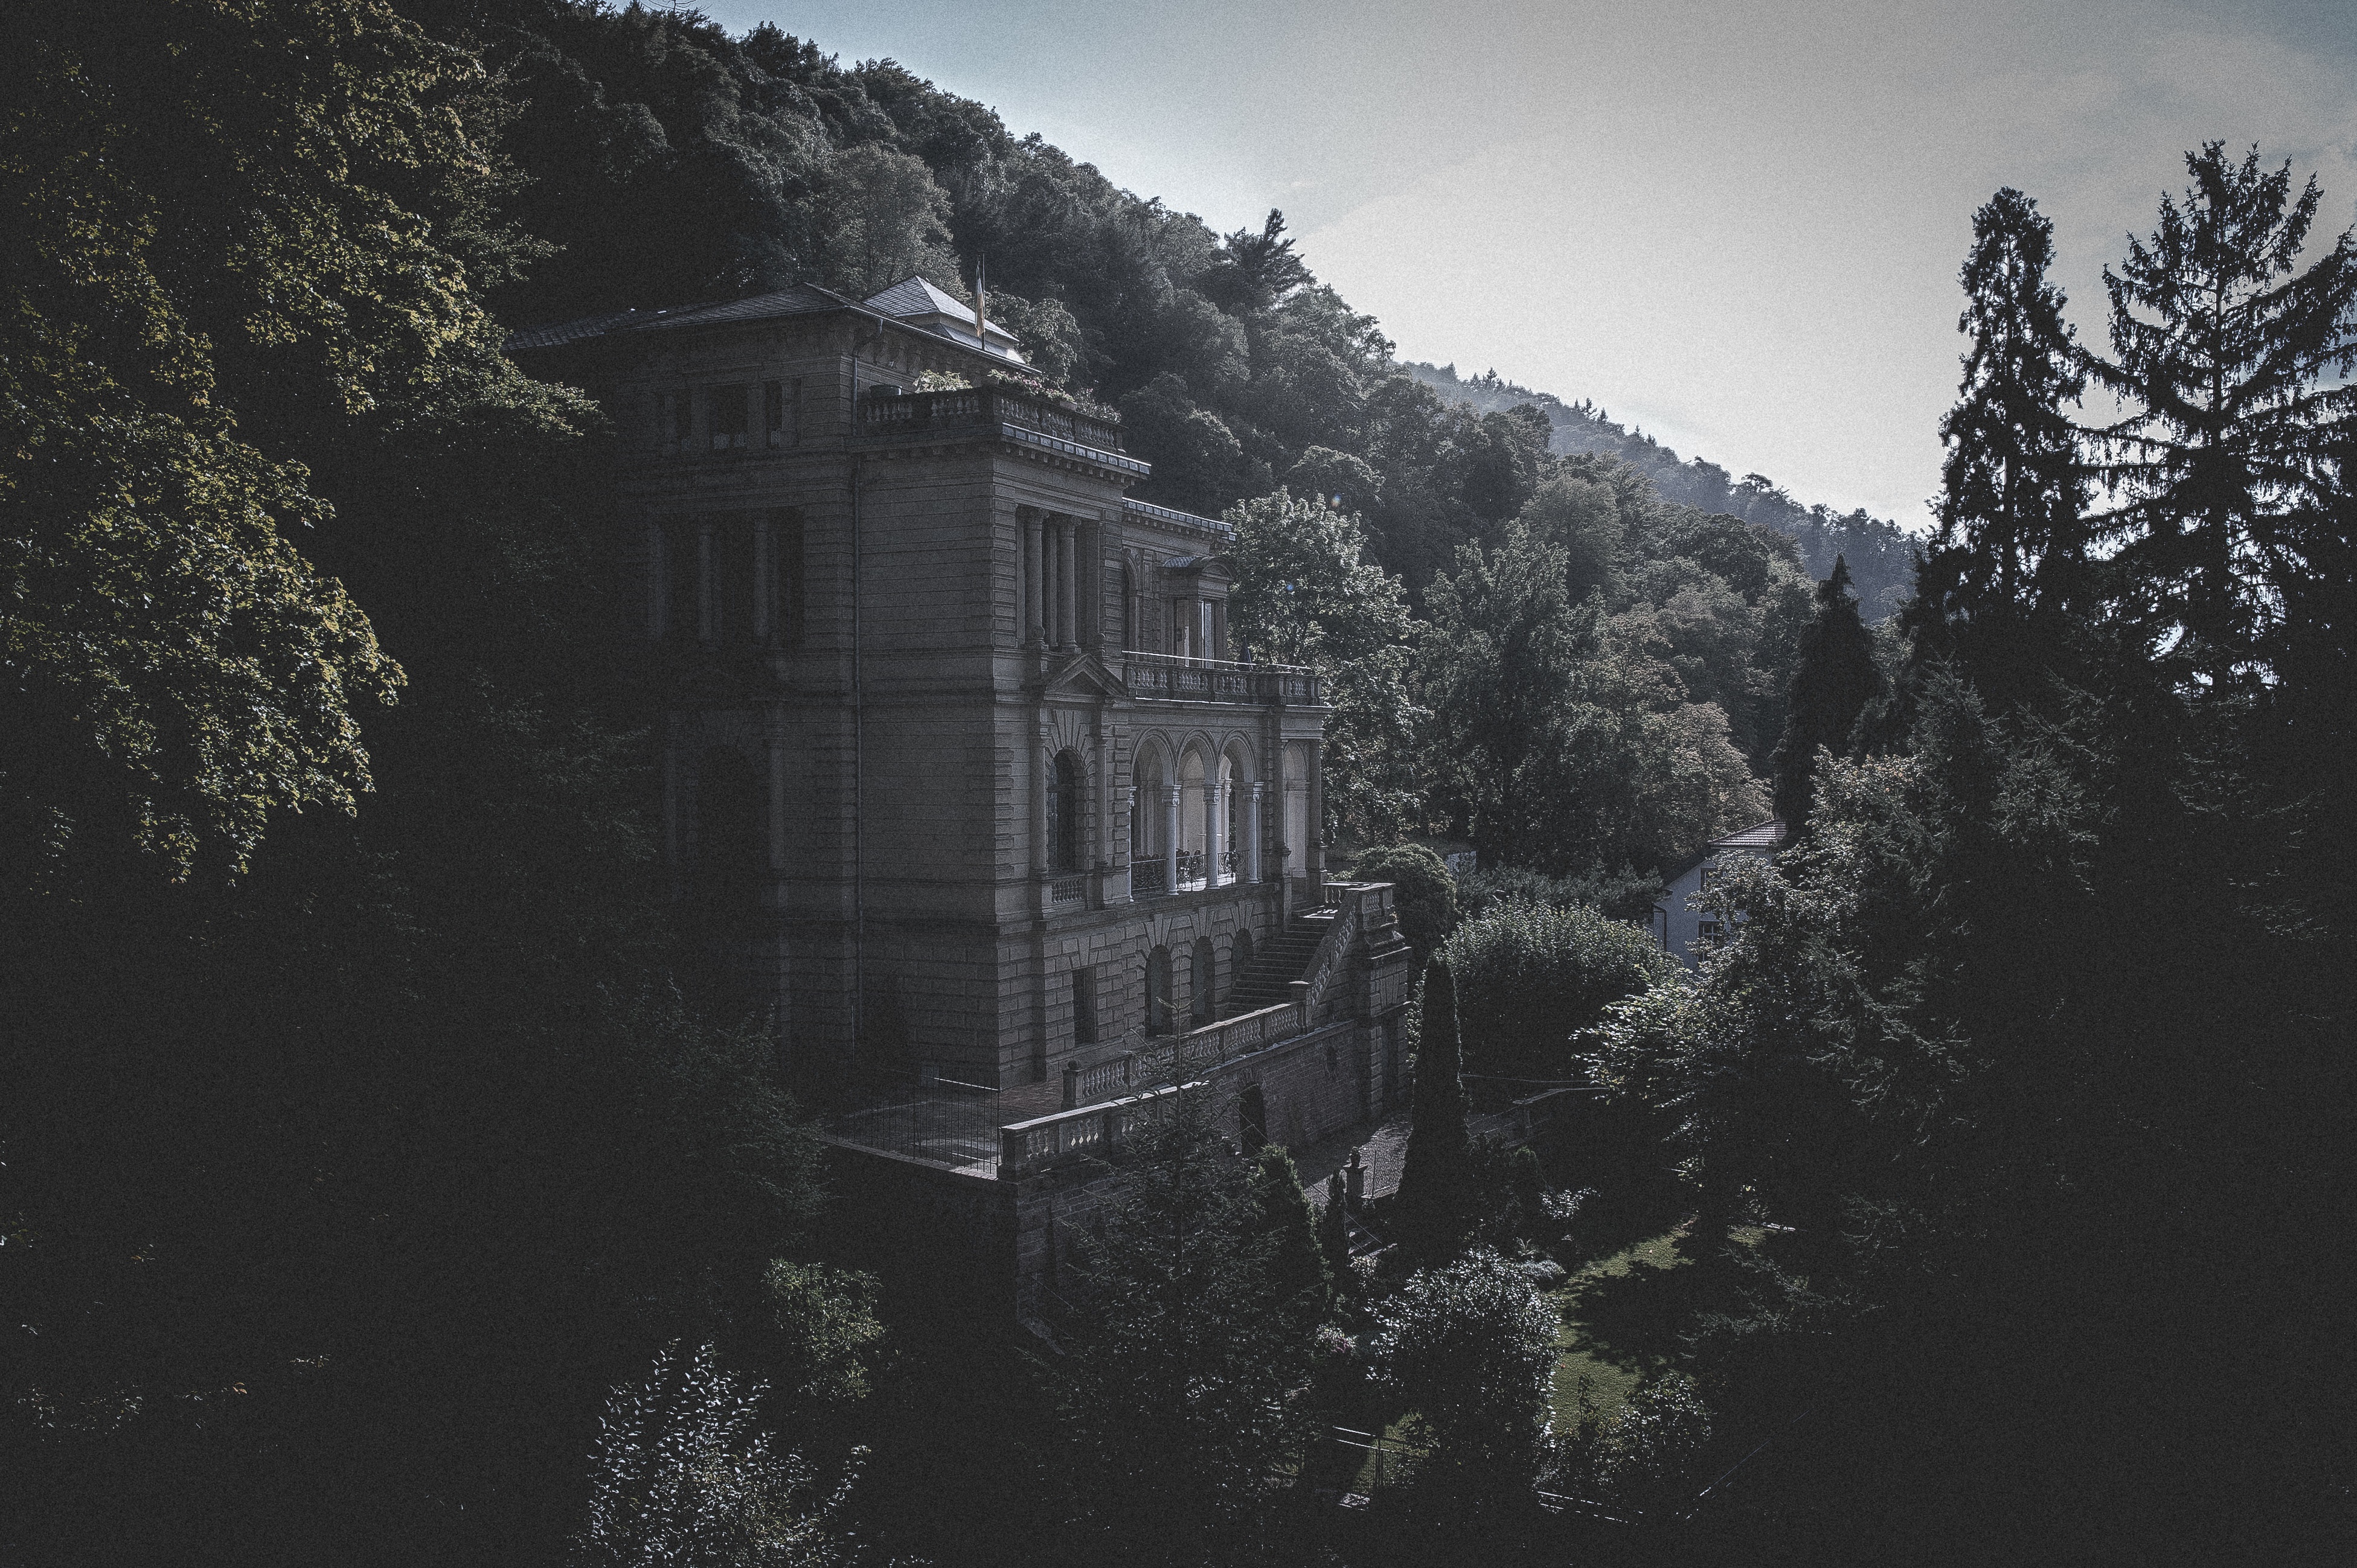
tree, mountain, snow, winter, black and white, sky, night, house, morning, roof, building, reflection, weather, darkness, monochrome, estate, screenshot, monochrome photography, atmospheric phenomenon